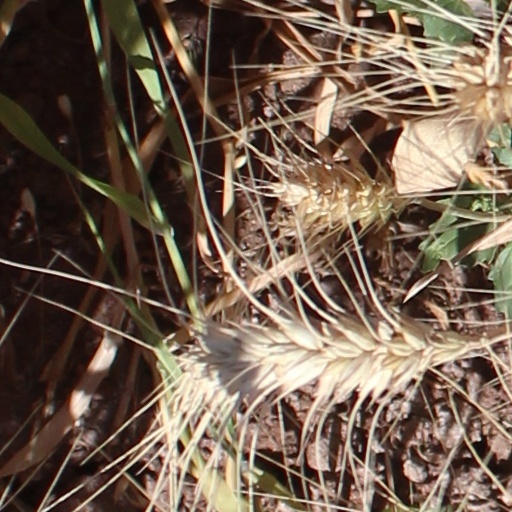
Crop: wheat